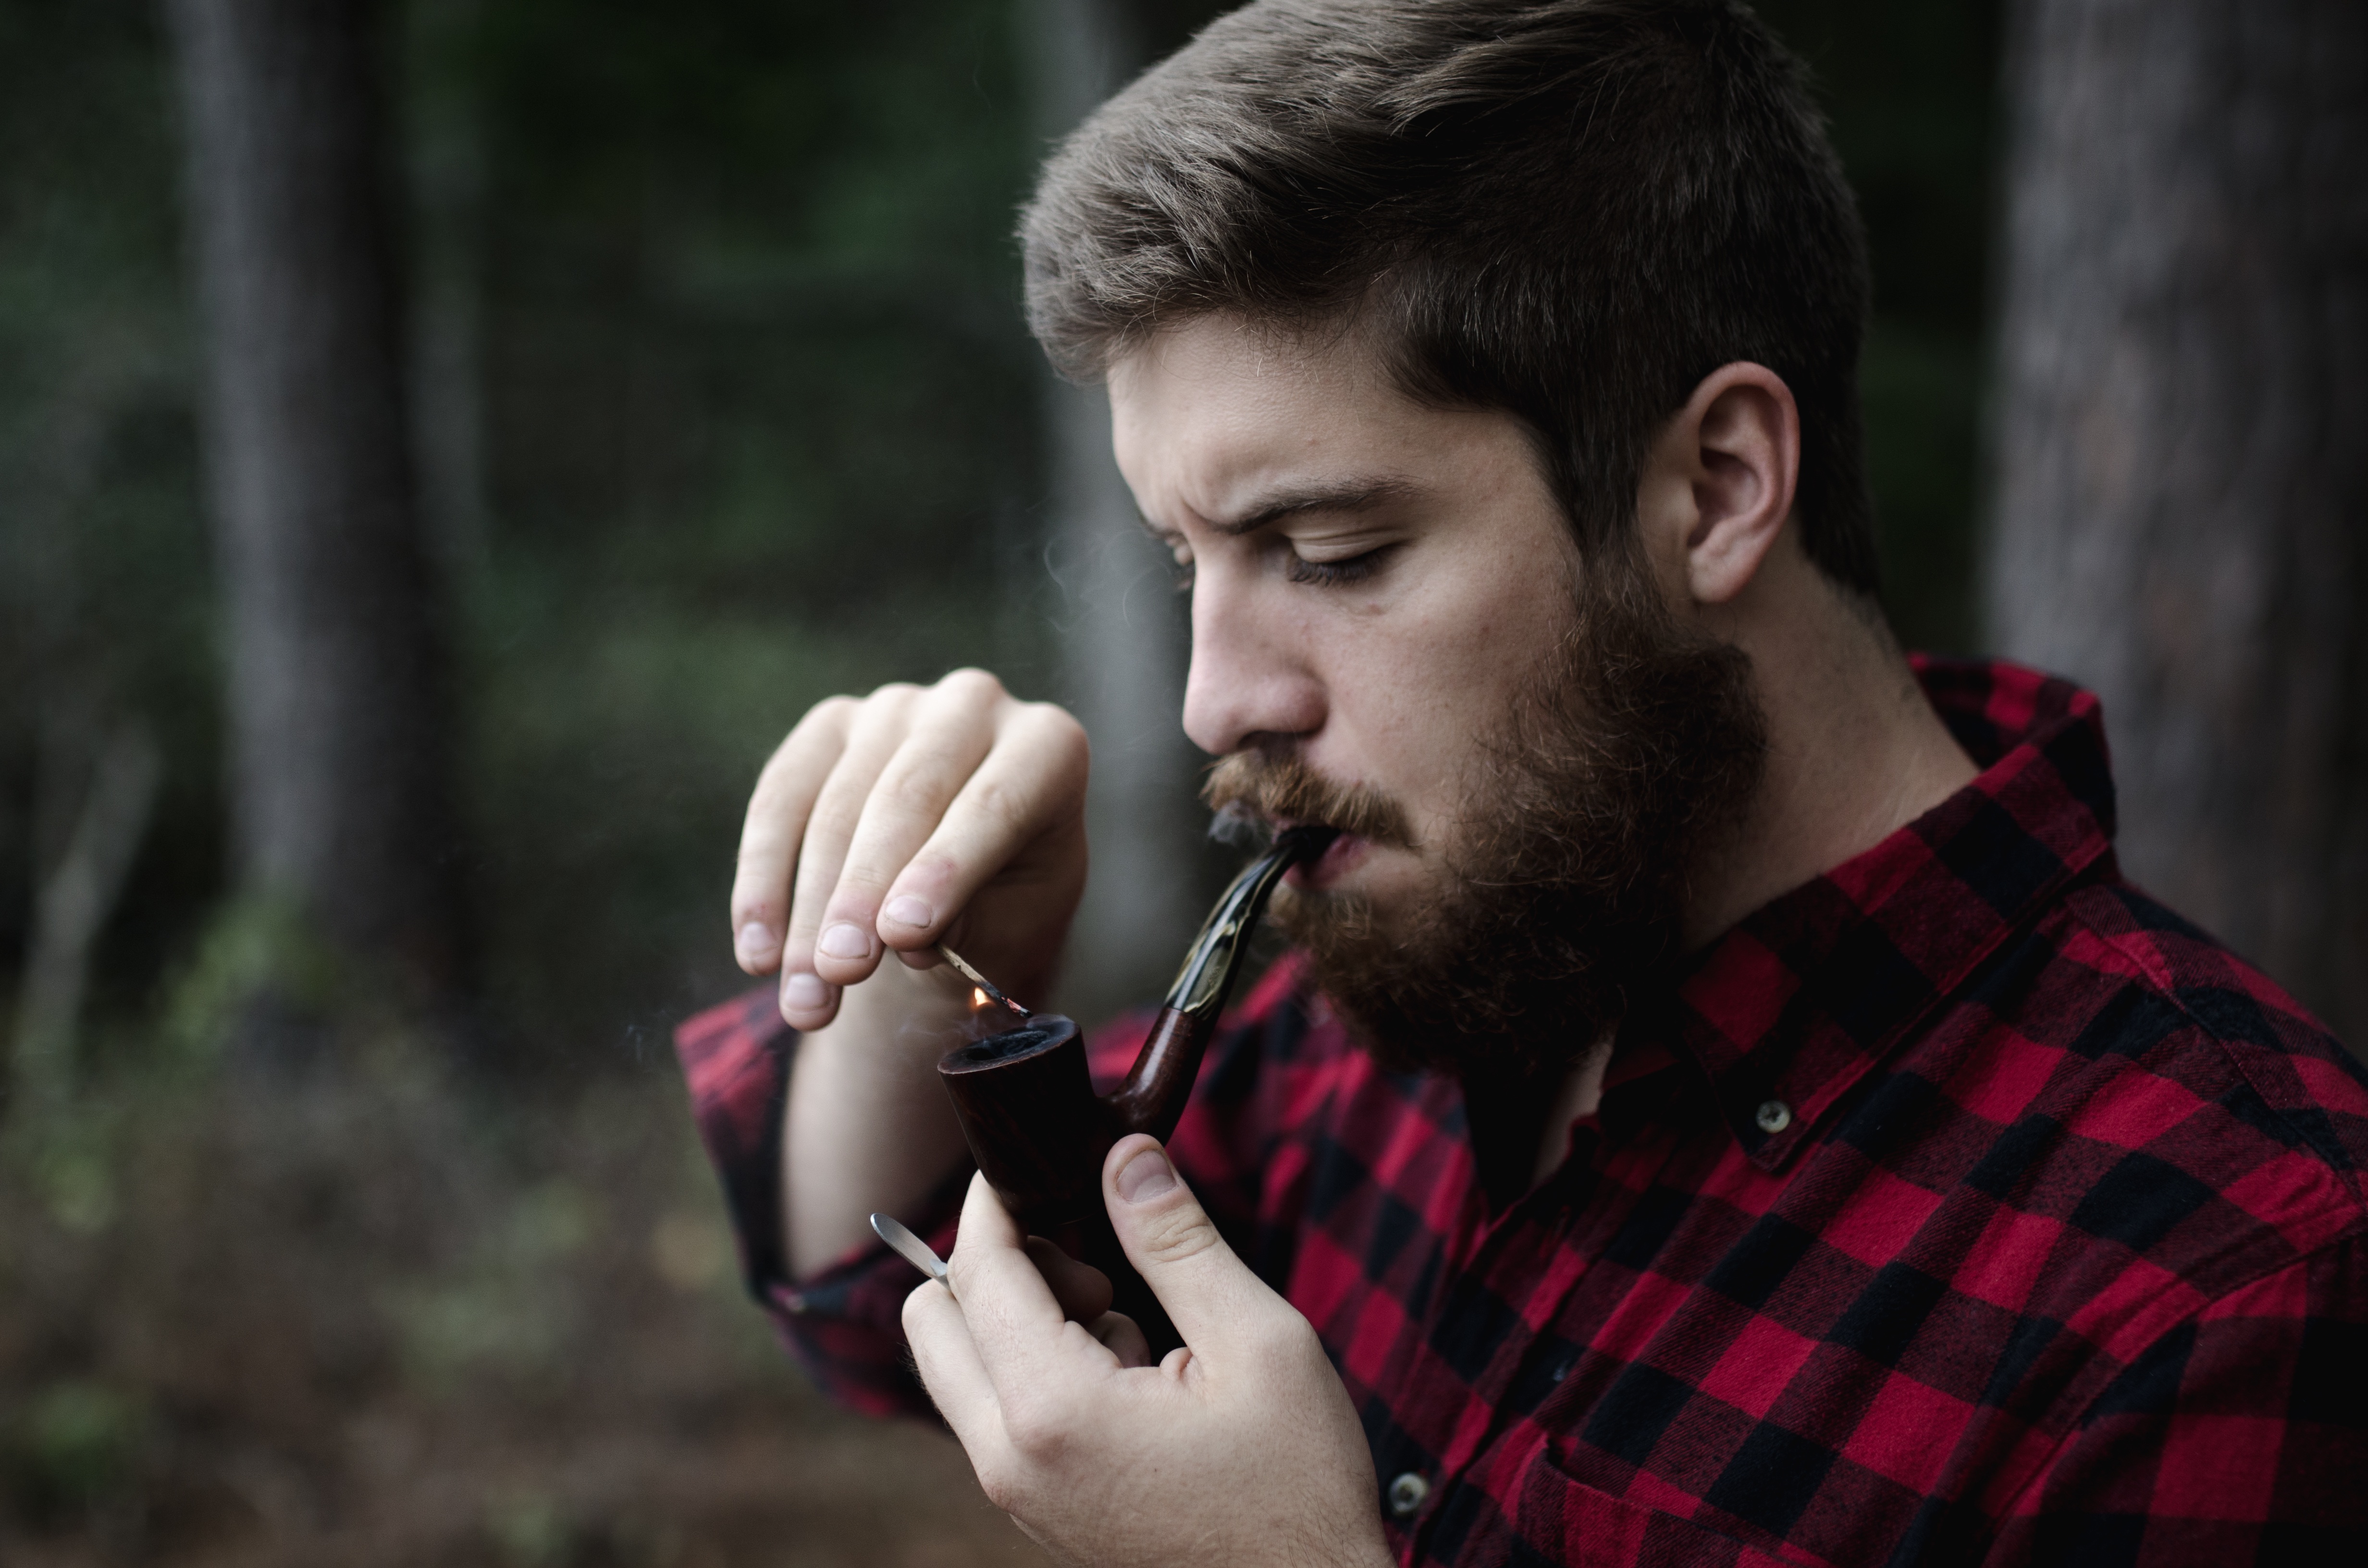
hair, male, brunette, portrait, camping, lifestyle, flannel, pipe, photo shoot, sense, portrait photography, facial hair